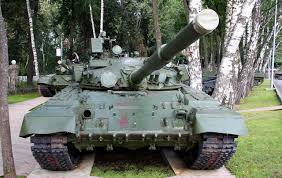
Label: T-80